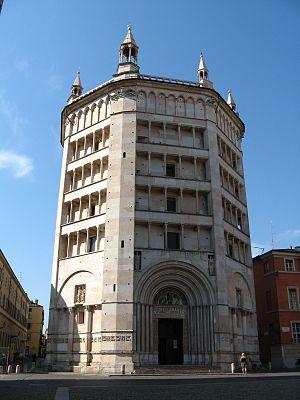
Le Baptistère de Parme est considéré comme l'un des plus importants monuments médiévaux italiens. Italiano: Battistero di Parma
Parme est une ville italienne de la province de Parme, dans la région d'Émilie-Romagne. Sa devise est : « Que les ennemis tremblent car la Vierge protège Parme ».